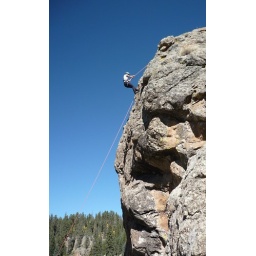
The enormous scale of the rock wall is made obvious when it is viewed in relation to the climber.